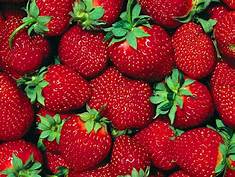
Label: Strawberry